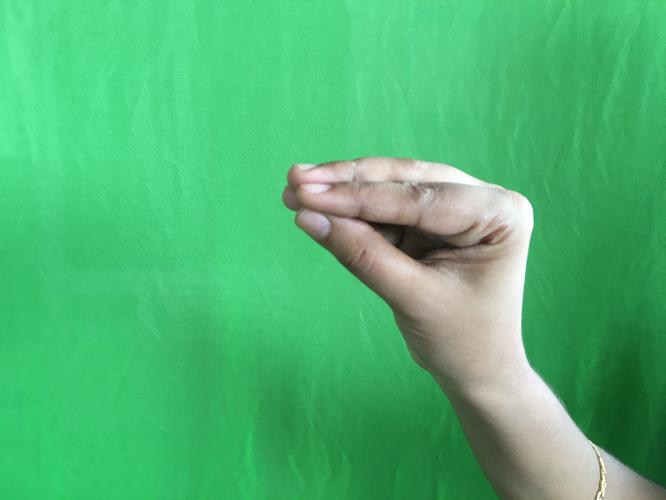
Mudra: Mukulam
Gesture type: single_hand